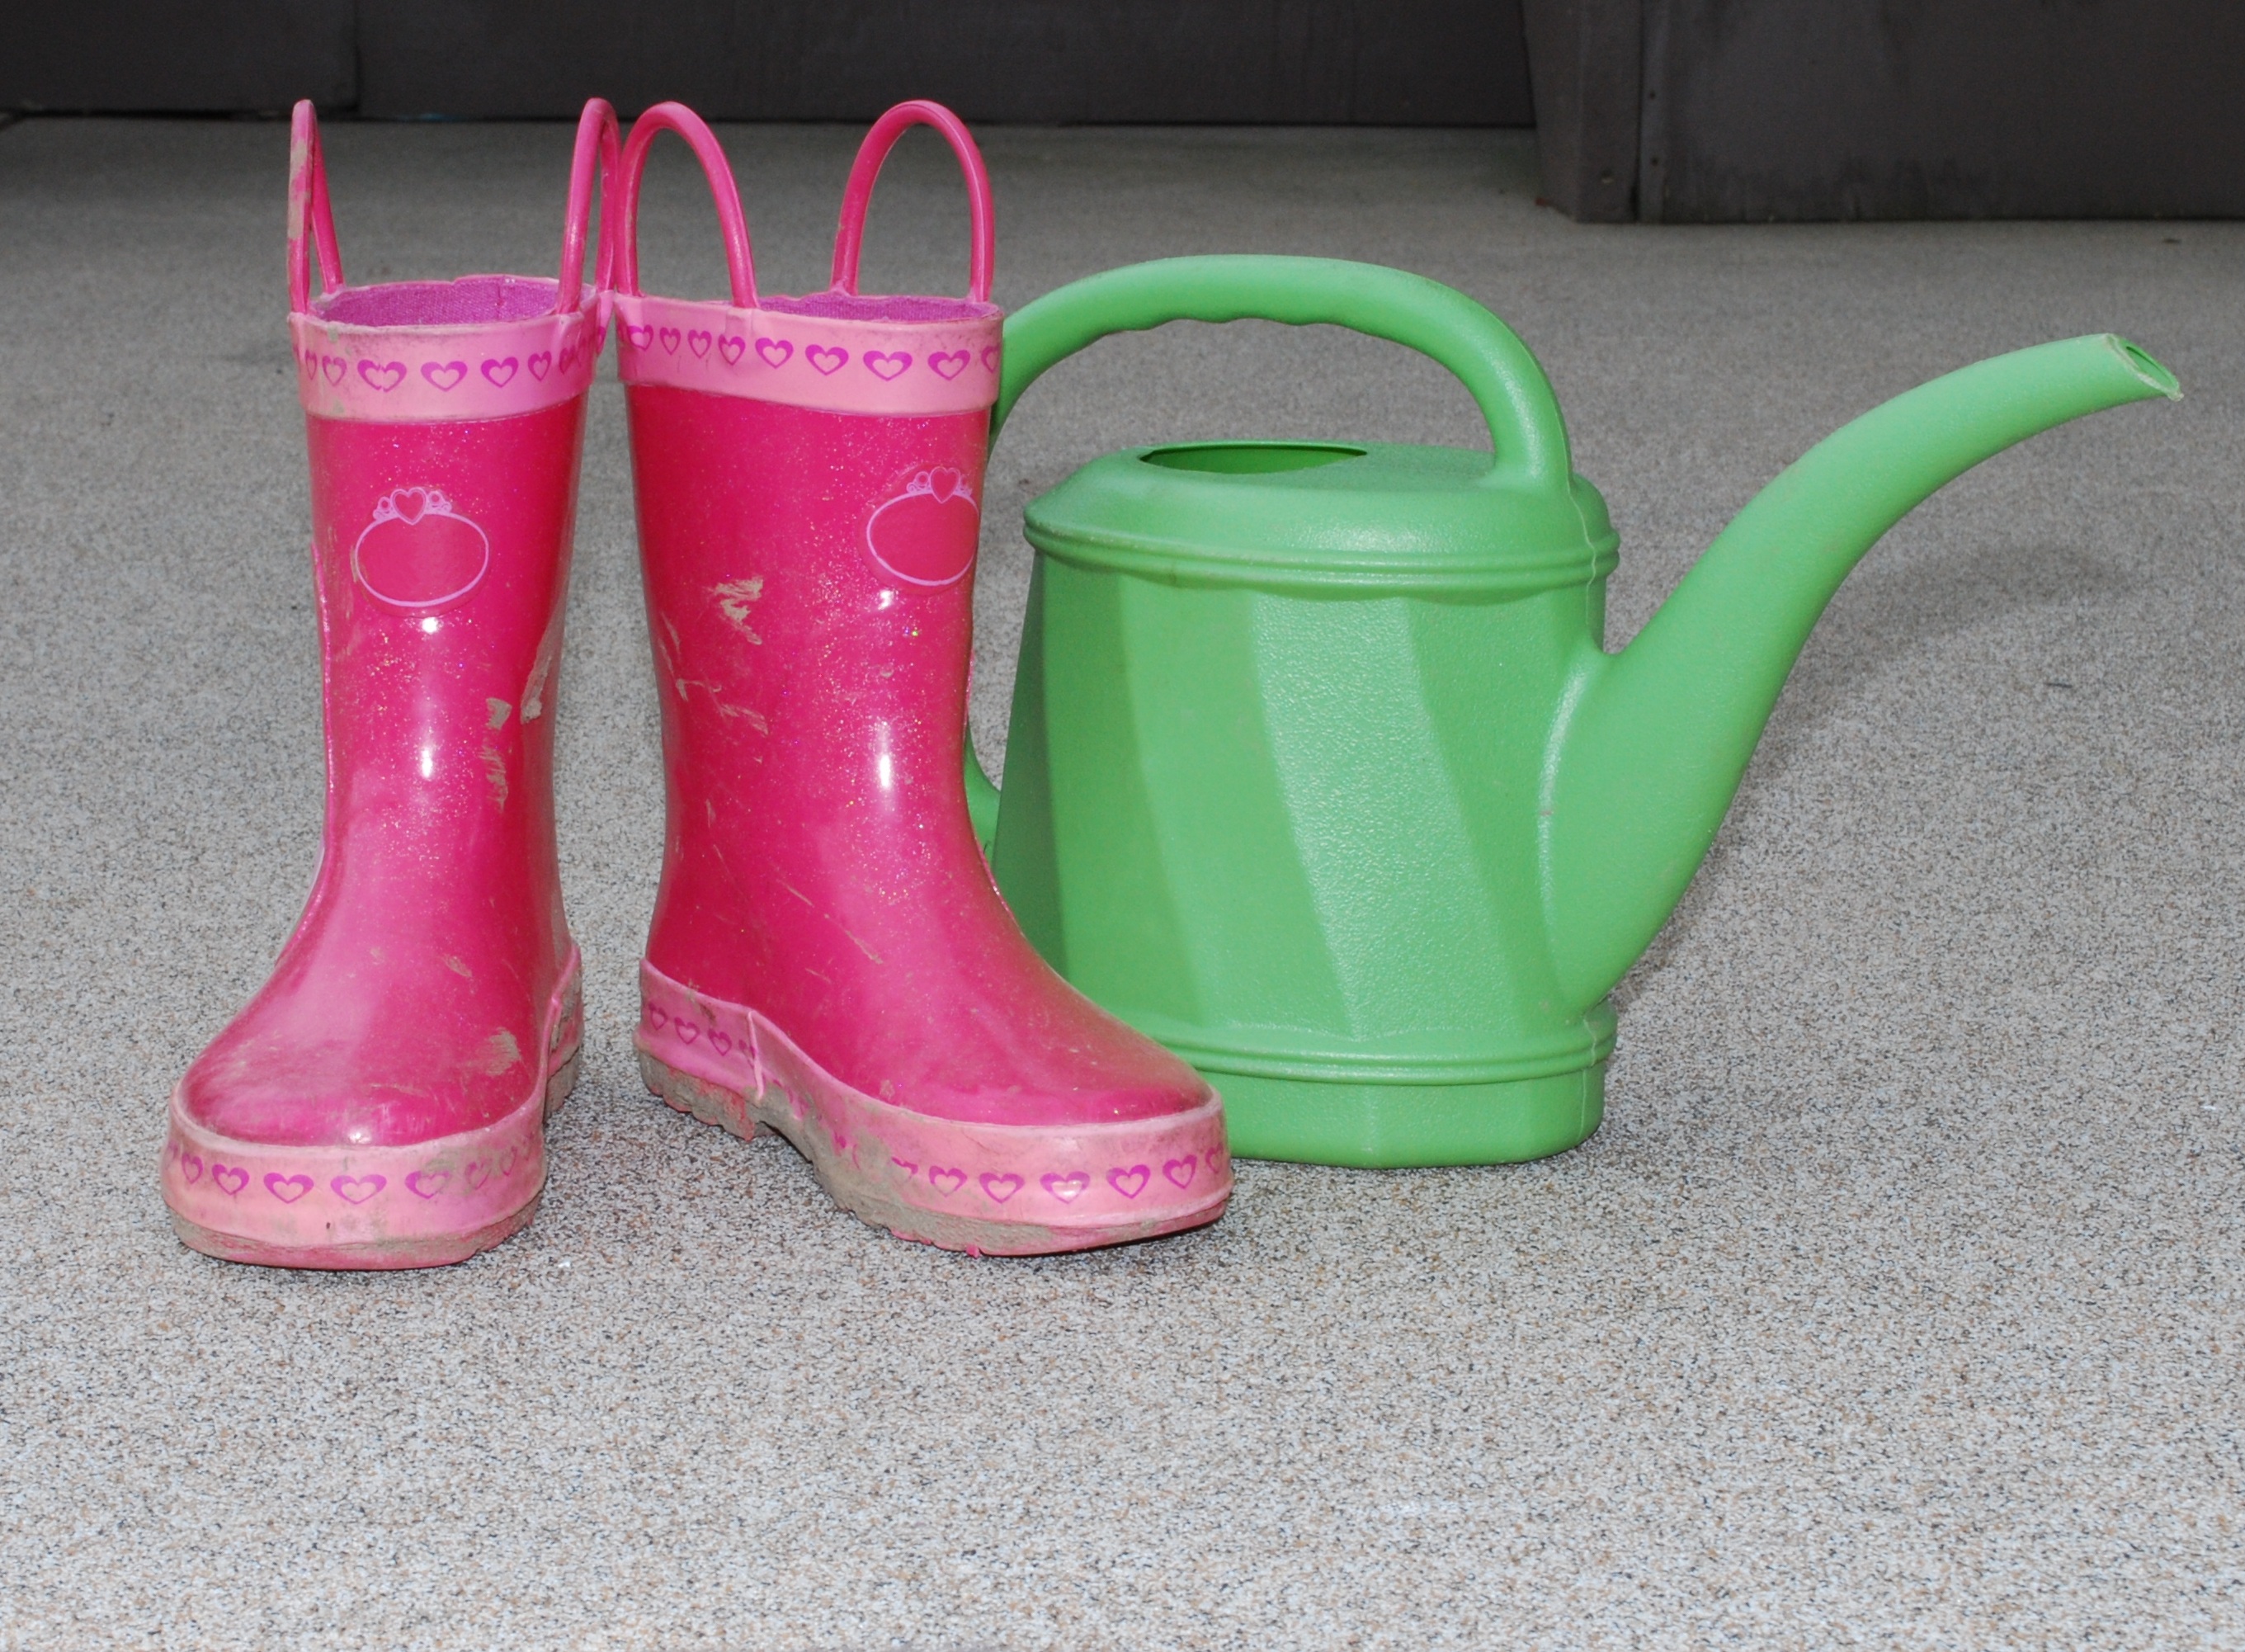
water, shoe, play, wet, summer, spring, green, mud, puddle, small, child, dirty, pink, playing guitar, close up, gardening, boots, footwear, magenta, planting, rubber boots, watering can, warm weather, young adults, outdoor shoe